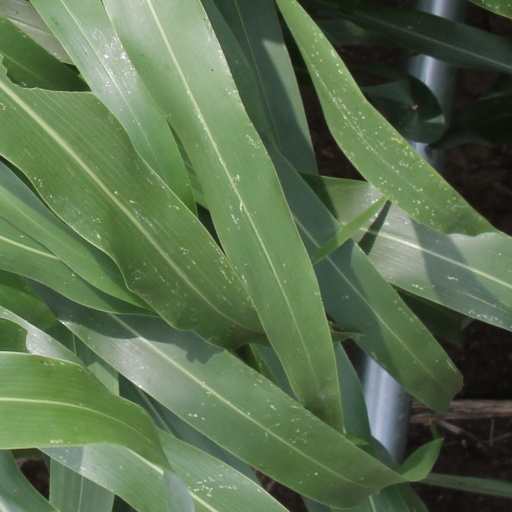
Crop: sorghum